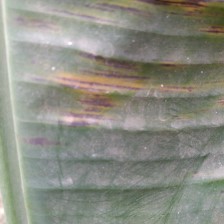
Label: sigatoka